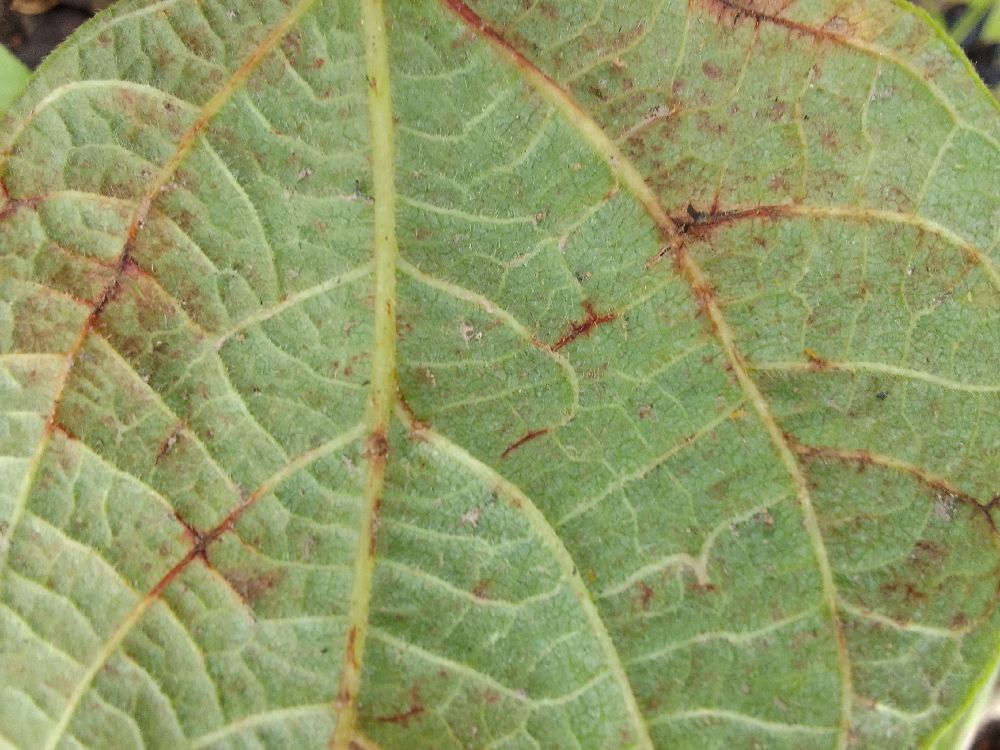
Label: anthracnose